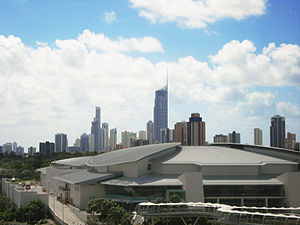
Gold Coast (Australien) / Kultur / Sport
Gold Coast Convention and Exhibition Centre
Gold Coast er den sjettestørste by i Australien og den næststørste i staten Queensland med sine 638.090 indbyggere. Byen er beliggende 66 kilometer syd-sydøst for Brisbane og lige nord for grænsen til New South Wales.